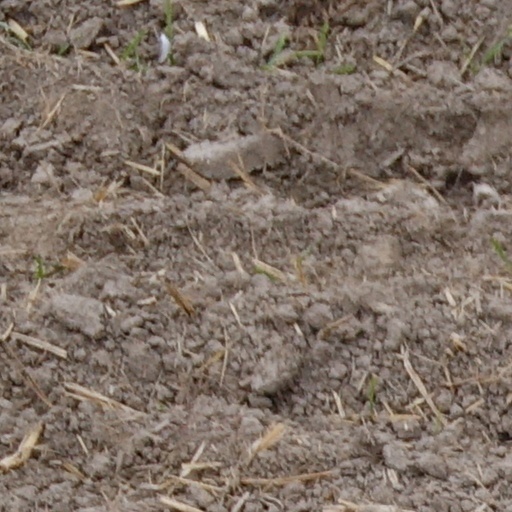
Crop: wheat